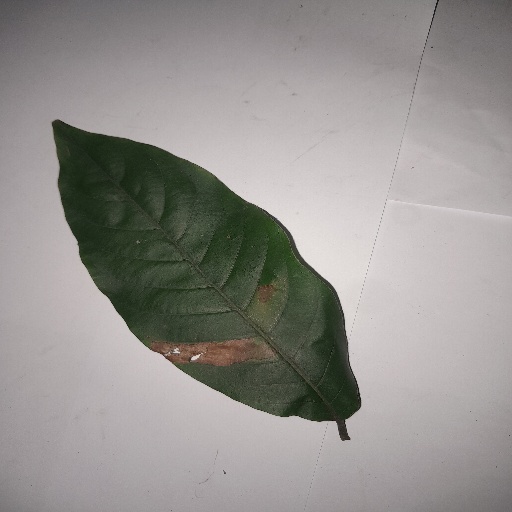
Species: HariTaki
Leaf condition: Bacterial Spot